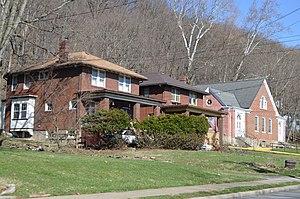
Glen Osborne, anciennement Osborne, est un borough situé dans le comté d'Allegheny, en Pennsylvanie, aux États-Unis. En 2010, il comptait une population de 547 habitants. Il est incorporé en 1883.